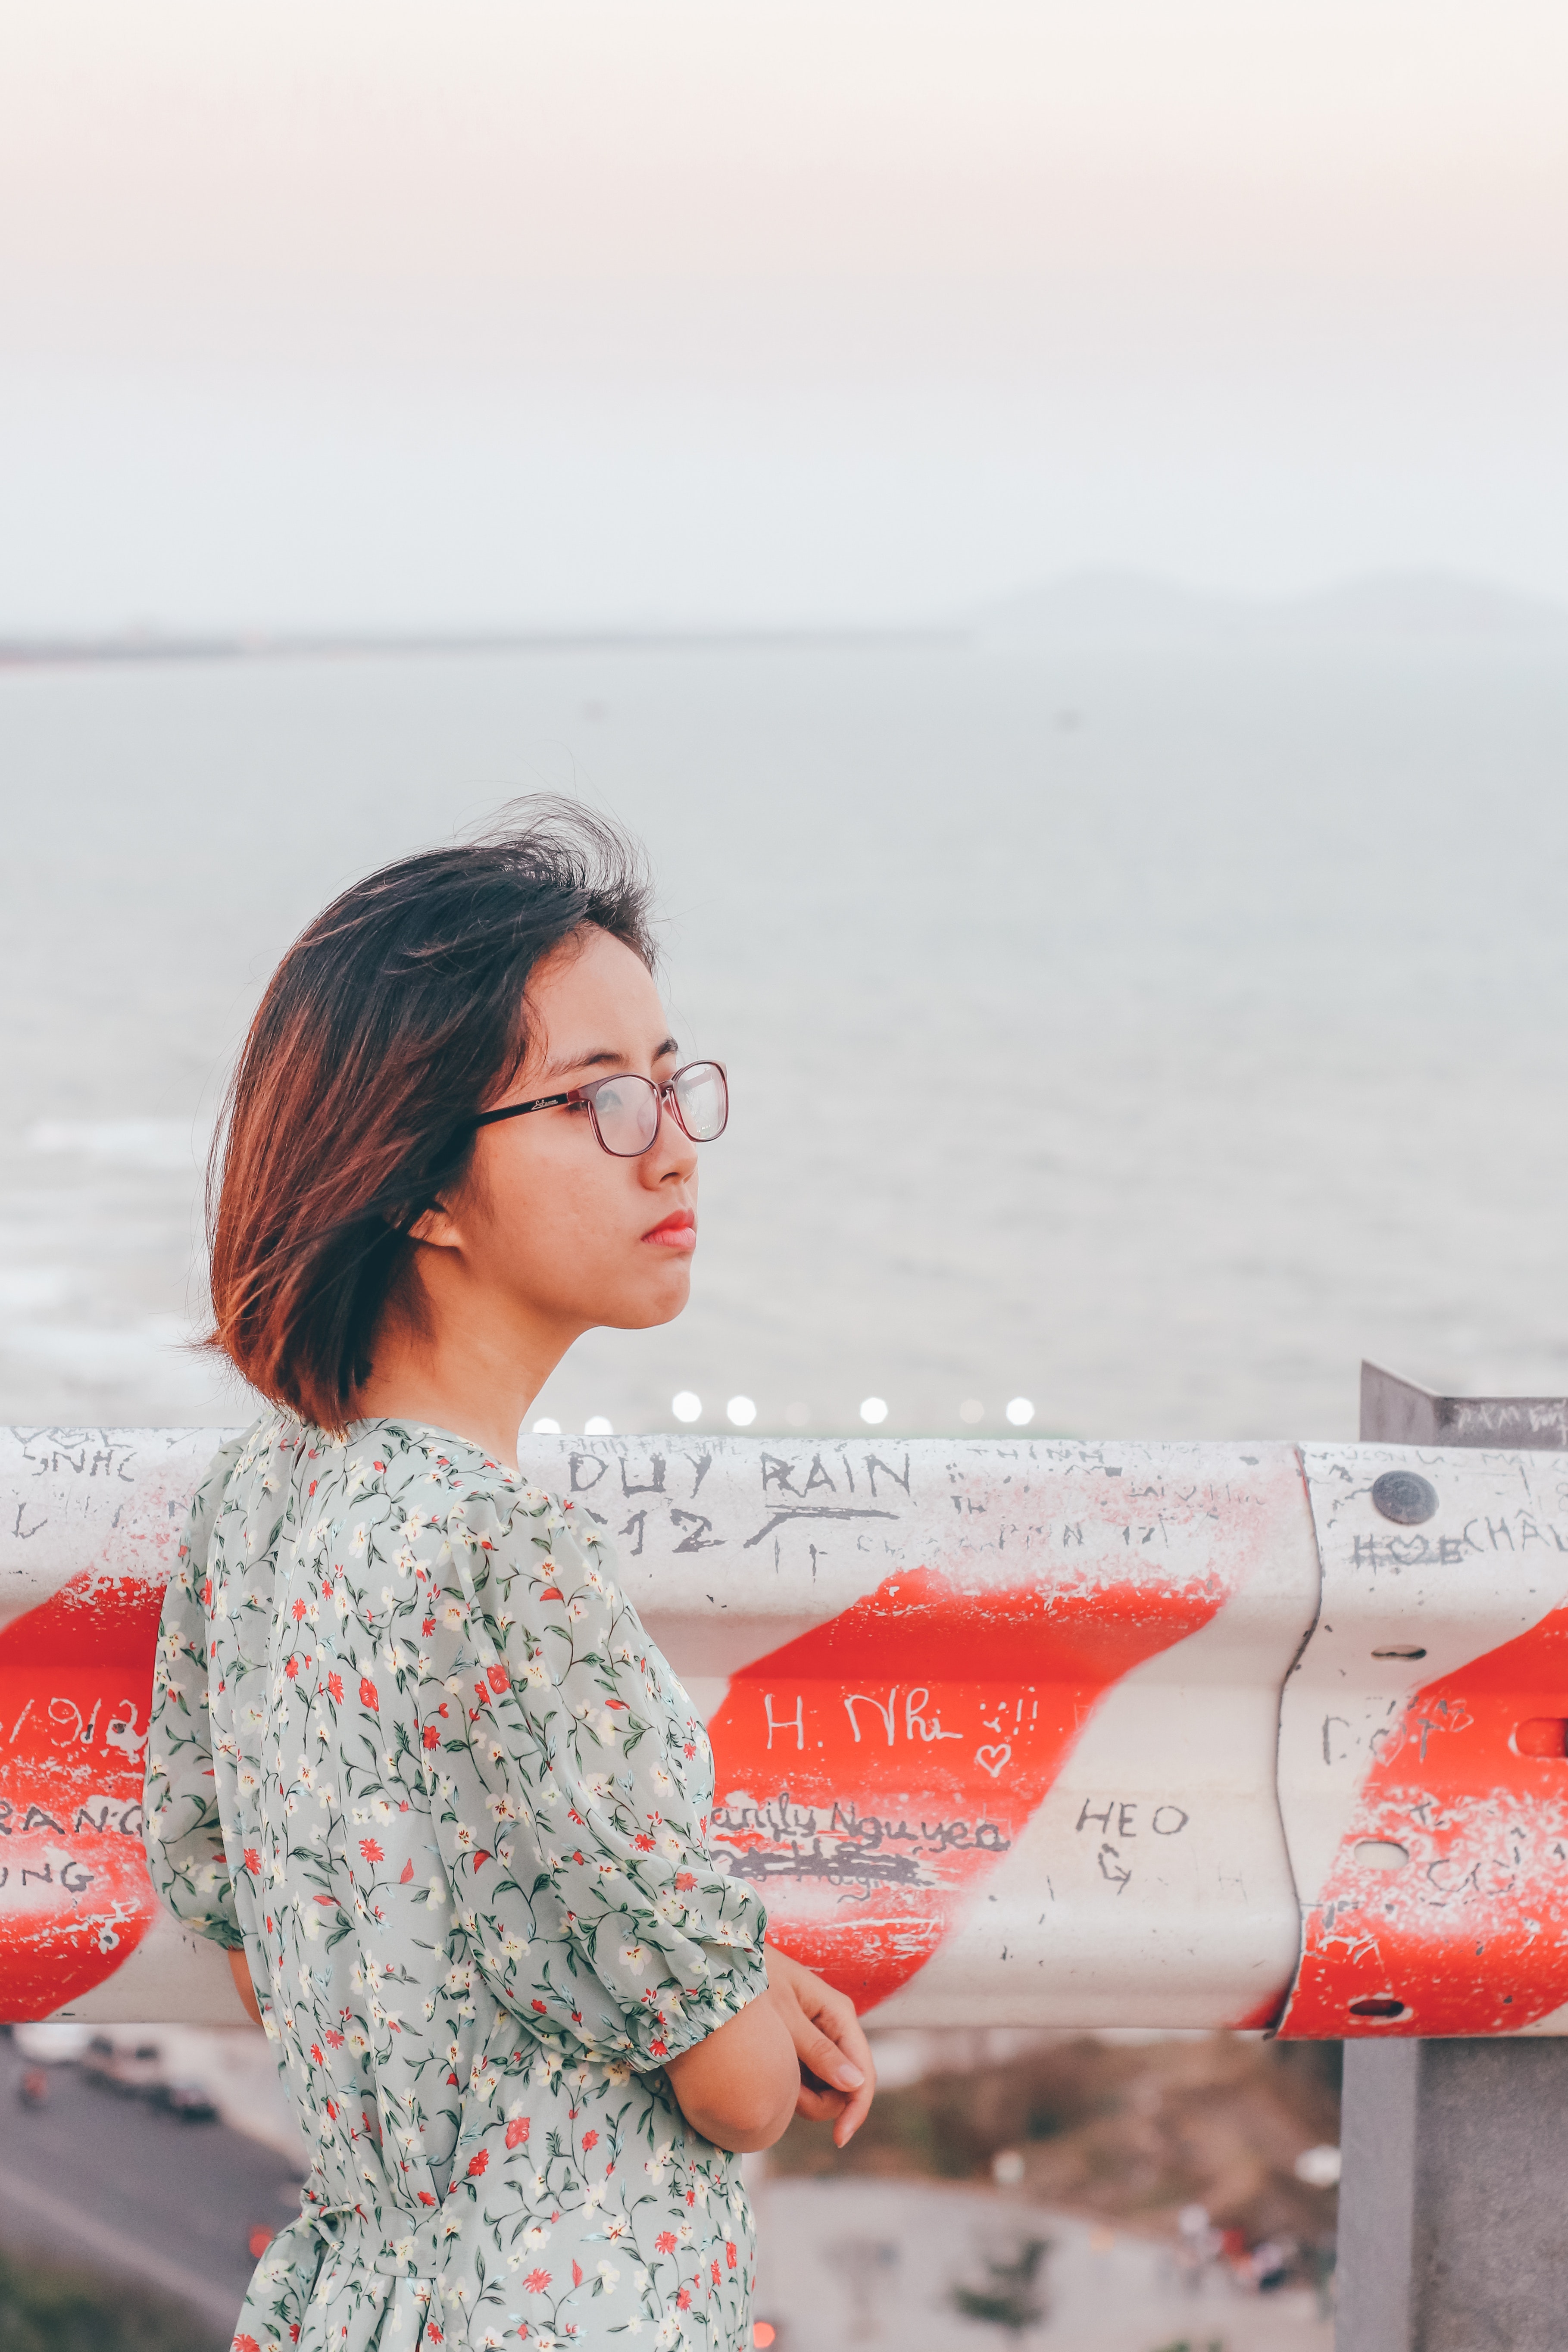
woman, red, beauty, skin, water, summer, vacation, tourism, sea, photography, happy, travel, leisure